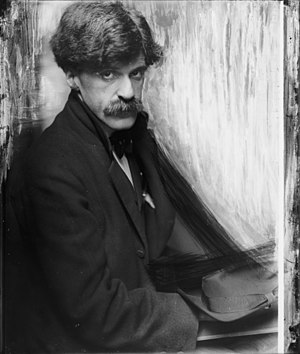
Alfred Stieglitz
Alfred Stieglitz i 1902 af Gertrude Käsebier
Alfred Stieglitz var en amerikansk fotograf, galleriejer og mæcen.